Maly Trostenets

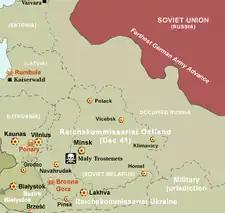
Maly Trostenets, "Reichskommissariat Ostland". The camp's location is marked by the black-and-white skull icon.

The primary purpose of the camp was the murder of Jewish prisoners of the Minsk Ghetto and the surrounding area. Firing squad was the chief execution method. Mobile gas vans were also deployed. Baltic German SS-"Scharführer" Heinrich Eiche was the camp administrator. As the Red Army approached the camp in June 1944, toward the end of World War II, between June 28 and June 30, the Germans murdered the majority of prisoners by locking them inside of the camps, burning their barracks, and when anyone tried to escape the burning building they were shot. By June 30 the entire camp had been destroyed, however, a few Jewish prisoners were able to escape into the surrounding Blagovshchina forest and survive until July 3 when the approaching Red Army reached the decimated camp.